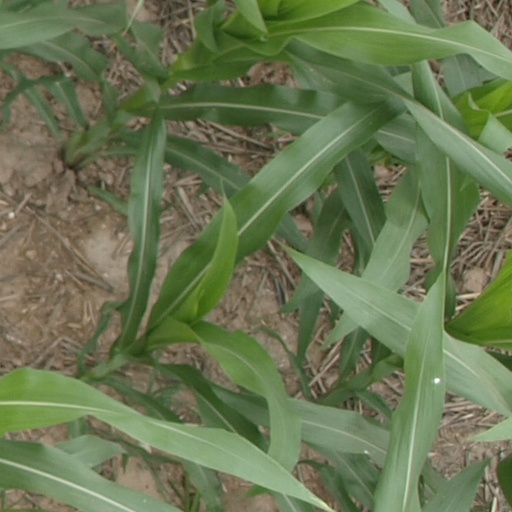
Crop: maize; corn